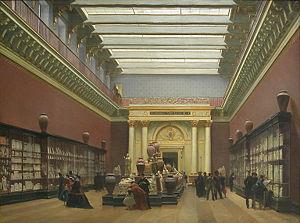
Salle des Terres cuites du musée Napoléon III au Louvre (Paris). Salon de 1866. Charles Giraud (1819-1892).